Kirov-class cruiser

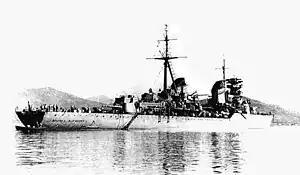
Water-level rear quarter view of a large grey warship at anchor. One gun turret, the main mast and both funnels are prominent.

Even though "Lazar Kaganovich" and "Kalinin" were both commissioned before the end of the war, they saw no action during the Soviet invasion of Manchuria in 1945; in any event, "Lazar Kaganovich" was not fully completed until 29 January 1947.